Lloyd's of London

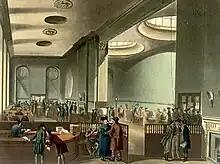
The Subscription Room in the early 19th century

The market began in Lloyd's Coffee House, owned by Edward Lloyd, on Tower Street in the City of London. The first reference to it can be traced to the "London Gazette" in 1688. The establishment was a popular place for sailors, merchants, and ship-owners, and Lloyd catered to them with reliable shipping news. The coffee house soon became recognised as an ideal place for obtaining marine insurance. The shop evolved into a meeting place for people of all types of maritime occupations, who would make bets on which ships would make it back to port. Soon, the captains of ships that were suggested to fail to return were betting against the return of other ships. It was the start of Lloyd's insurance. During this time, the coffee house was also frequented by mariners involved in the slave trade. Historian Eric Williams noted that "Lloyd's, like other insurance companies, insured slaves and slave ships, and was vitally interested in legal decisions as to what constituted 'natural death' and 'perils of the sea. Lloyd's obtained a monopoly on maritime insurance related to the slave trade and maintained it until the abolition of the slave trade in 1807.